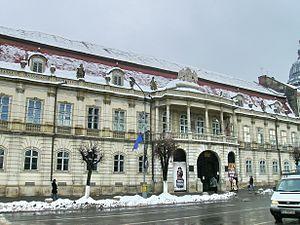
Le palais Bánffy est un édifice baroque de Cluj qui abrite le Musée des Beaux-Arts.